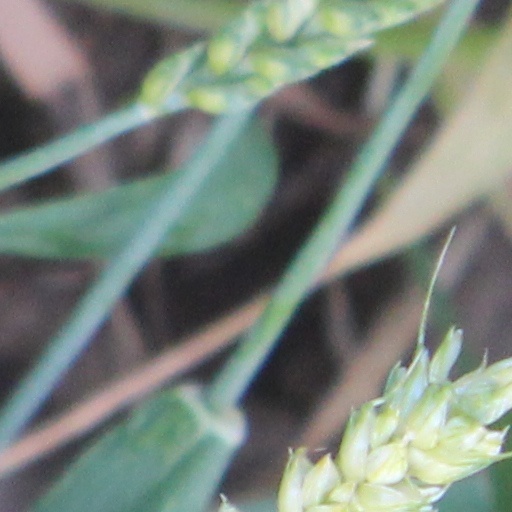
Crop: wheat